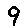
Label: 9